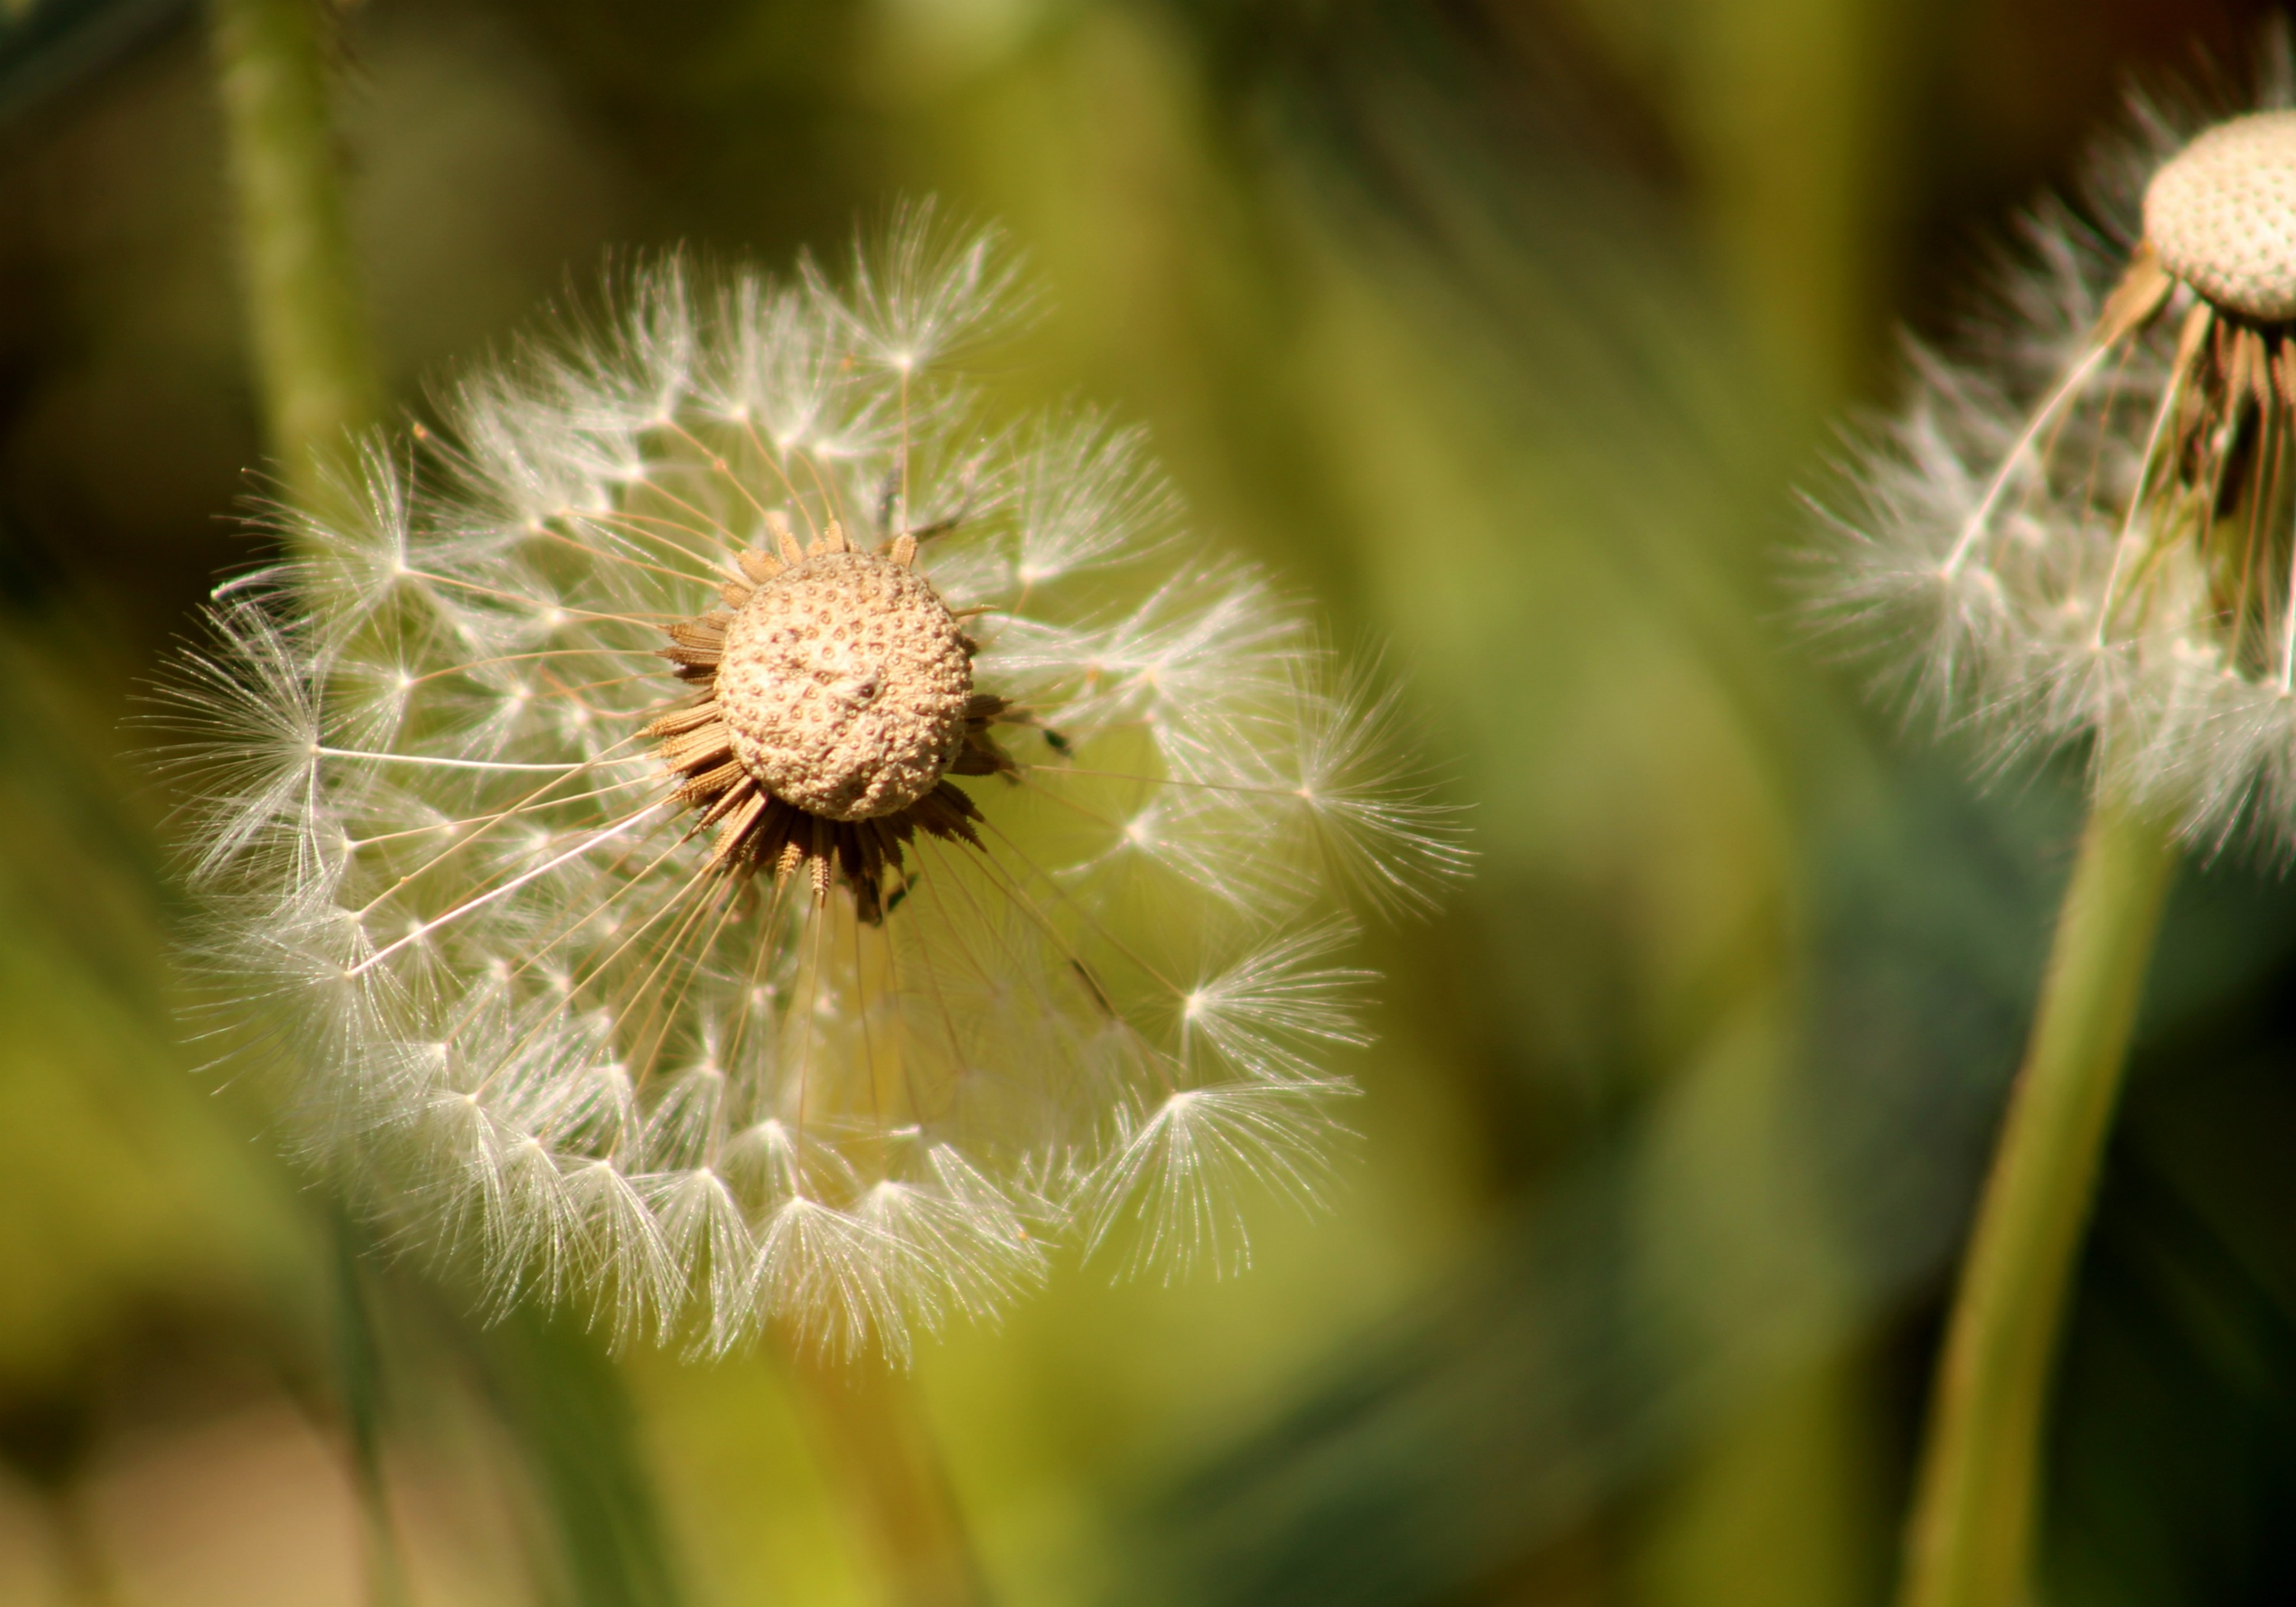
nature, grass, light, plant, white, photography, dandelion, flower, petal, spring, green, produce, botany, flora, fauna, wildflower, flowers, close up, free, dandelions, fluff, faded, macro photography, flowering plant, daisy family, plant stem, land plant, thorns spines and prickles